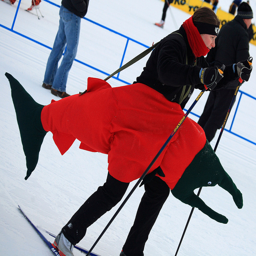
A skier wears a funny animal costume as she makes her way down the hill.
A woman on an ice rink wearing a fish costume.
A woman on skis in a fish shaped costume.
A man on ice has a bag like a shark.
A woman wearing skis at the ski slope